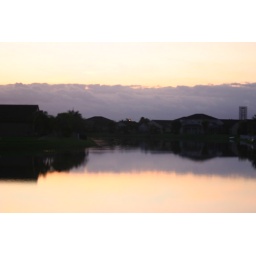
Our lake at sunrise, April 12, 2008. The communications tower is going up in the right background.